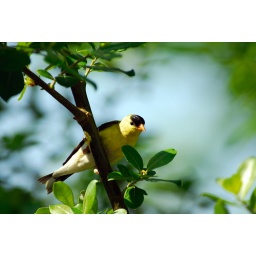
A golden finch waiting in the trees to get to the bird feeder. It's about time you guys showed up.